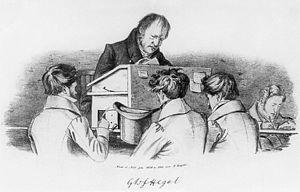
En philosophie, l'abîme est une métaphore employée pour signifier la profondeur sans limite ou la parfaite obscurité d’un principe, d’une origine ou de Dieu, en lien avec les idées de source, de pesanteur, d’antériorité et d'inconditionné. La notion vient du grec « abyssos » qui signifie « sans fond », « d'une profondeur immense ». Le terme est repris en latin et devient « abyssus », puis à la forme superlative « abyssimus », d'où en français « abysme » puis « abîme ». Il est d'abord utilisé dans un contexte religieux chrétien où il prend diverses significations, puis, à partir du XVIIᵉ siècle, il finit par désigner le principe suprême dissimulé au plus profond de l'âme humaine et des choses, le fondement premier du monde, le point d’origine qui fonde tout l’univers. Sans aucun fondement lui-même, l'abîme ne peut être conçu que négativement comme un principe inexplicable, voire inconcevable.